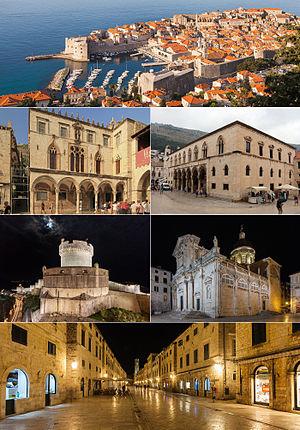
Dubrovnik, ou Raguse de l'italien Ragusa, est une ville et une municipalité de Croatie, capitale du comitat de Dubrovnik-Neretva. Elle fut autrefois la capitale d'une république maritime connue sous le nom de république de Raguse. Ses habitants, ainsi que ce qui s'y rapporte, s'appellent encore des ragusains.